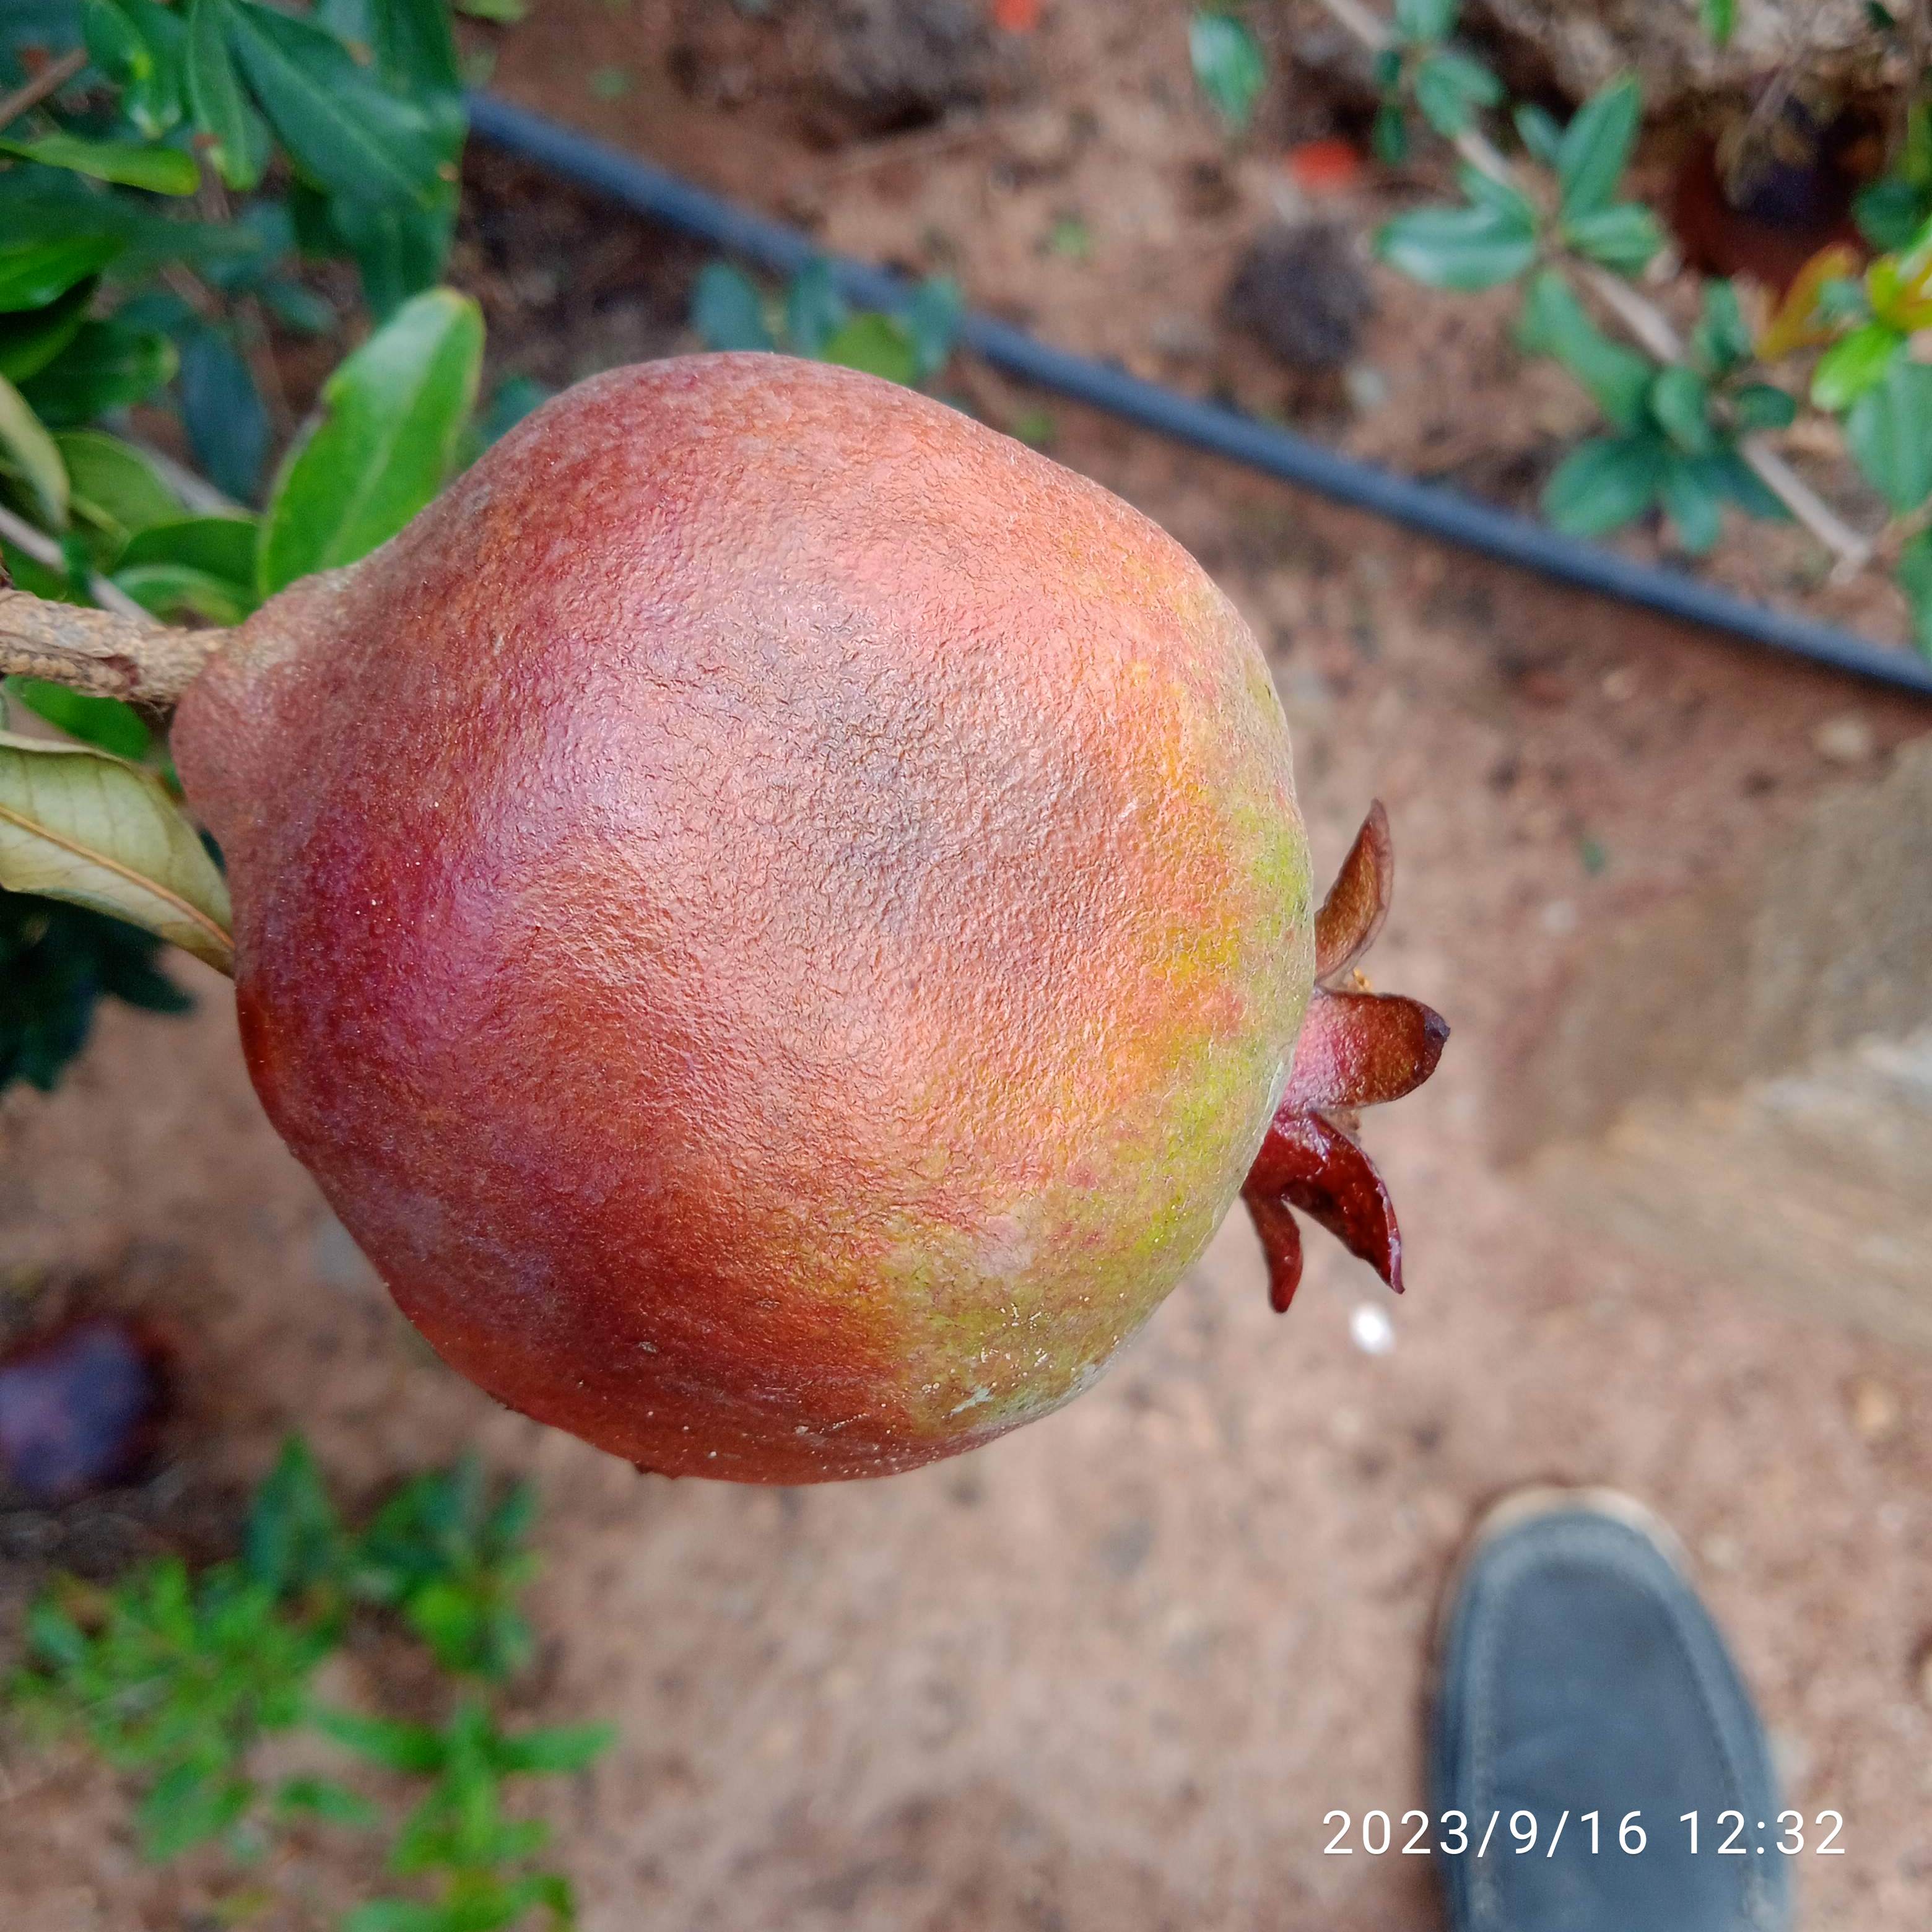
Label: Alternaria